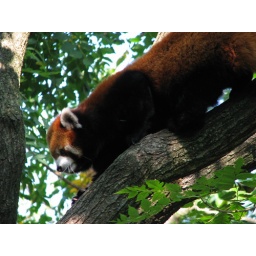
The red pandas were mildly active, rearranging themselves in the tree and arguing over the best branch.